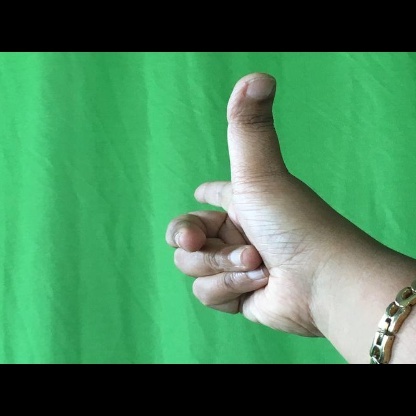
Mudra: Chandrakala